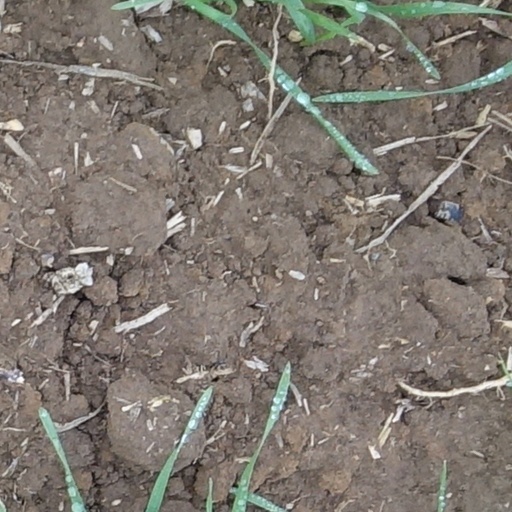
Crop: wheat